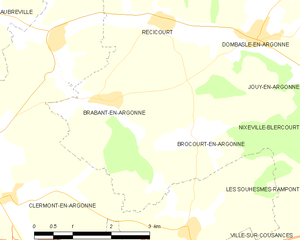
Brabant-en-Argonne est une commune française située dans le département de la Meuse, en région Grand Est.